Maxi López

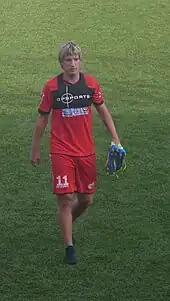
López with Catania in 2011

On 20 January 2010, López transferred to Catania for a €3 million transfer fee, signing a contract lasting until 30 June 2013. He made his Serie A debut on 31 January, [24] playing 55 minutes in the match against the Udinese. In the next match, away to Lazio (0–1), he scored his first goal and the match-winner for the "Rossazzurri". On 3 April, he scored his first brace in the Italian top flight during the Sicilian derby against Palermo. He closed the season in double figures, scoring 11 goals in 17 appearances and contributed to the safety of the "Etnei" in Serie A.